Vicariate of Valpolicella

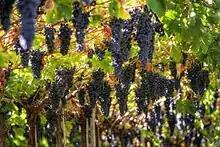
Bunches of grapes in a Valpolicella vineyard. Since Roman times, the wines produced there enjoyed high regard. This tradition continued into the Vicariate era when agricultural activities were central to the economy.

In 1796, during the first Italian campaign, Napoleon's armies conquered Verona, placing Valpolicella under their rule as well. Although the French provisional government wanted to appear as a promoter of freedom and continuity, the reality proved to be quite different, condemning the Venetian institutions to set off toward an inexorable decline. On April 17, 1797, there was a rebellion, which went down in history as the "Veronese Easter," in which many Valpolicella nobles and commoners took part. After a few days the revolt was suppressed in blood; the village of Pescantina alone saw the killing of as many as eighteen of its inhabitants who had tried to defend their boats from French soldiers who wanted to take possession of them.